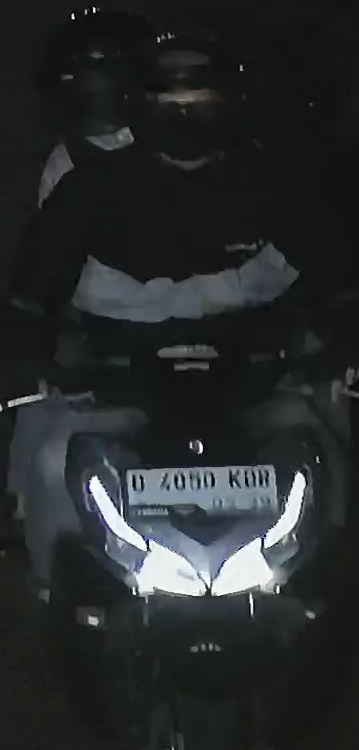
person-with-helmet: 2
person-without-helmet: 0